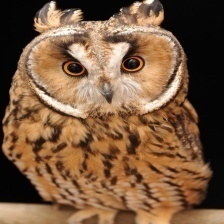
Species: LONG-EARED OWL
Scientific name: ASIO OTUS
ImageNet parent category: great_grey_owl